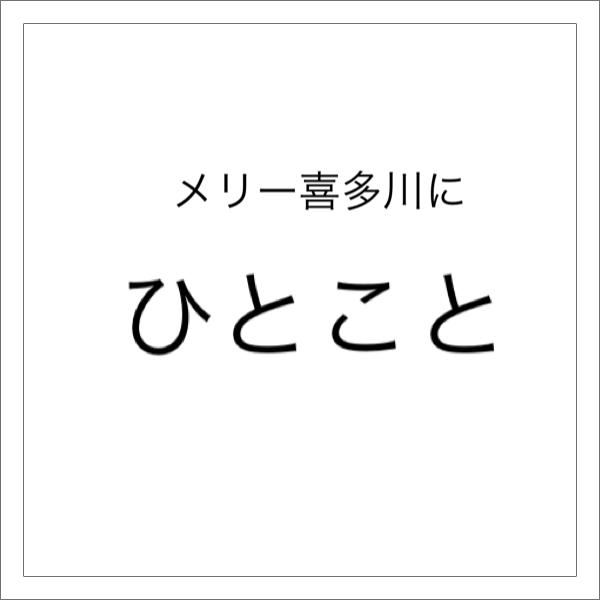
回答: 誰?